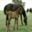
Label: horse